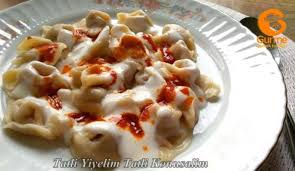
Yemek: manti